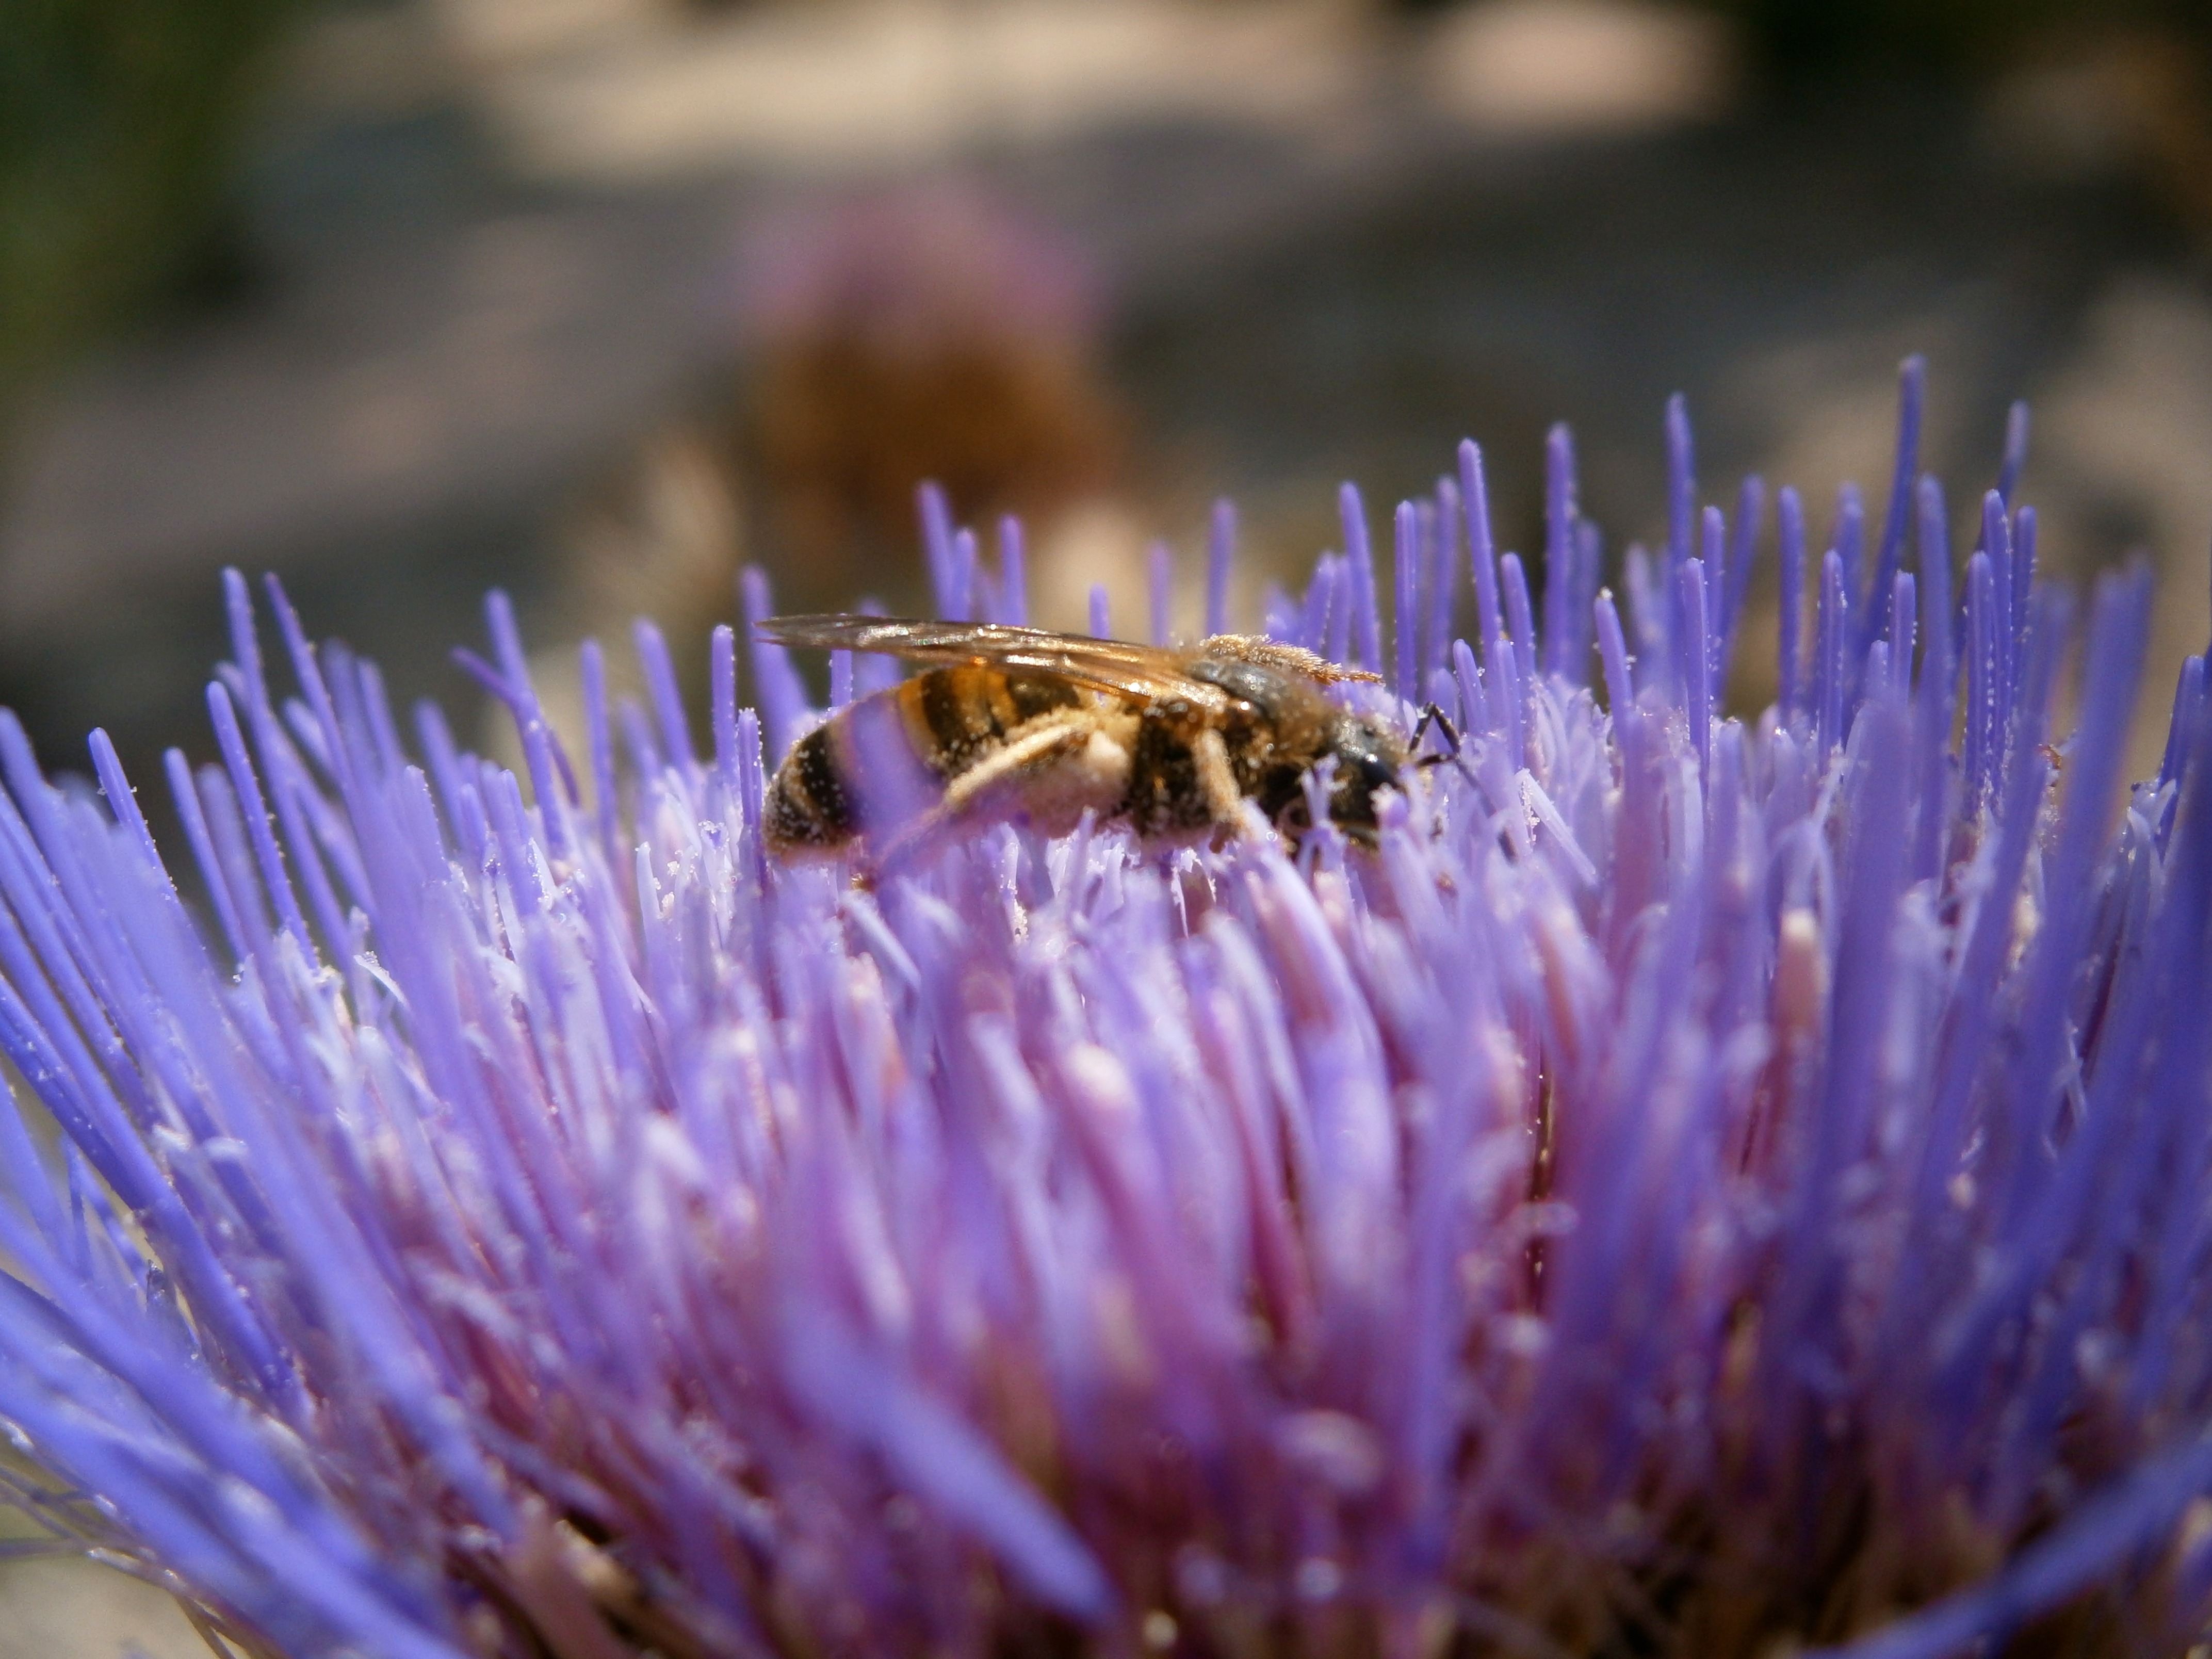
nature, blossom, plant, photography, flower, petal, summer, pollen, insect, macro, botany, flora, fauna, invertebrate, wildflower, close up, bee, thistle, nectar, macro photography, flowering plant, daisy family, land plant, membrane winged insect